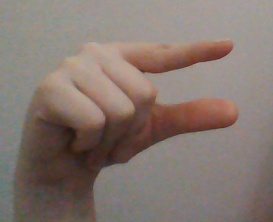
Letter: dal